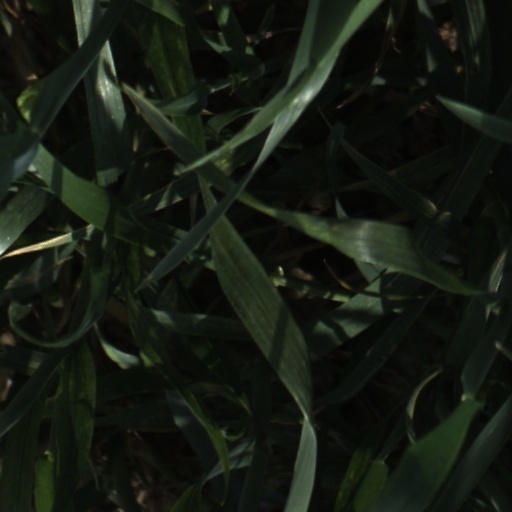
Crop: wheat